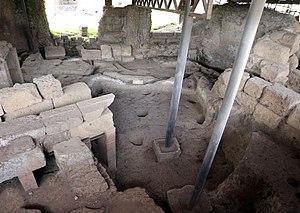
fond de cabane archaïque sur la Palatin, dite ""maison de Romulus"
Le musée du Palatin, également appelé antiquarium du Palatin, est un musée situé sur le mont Palatin, à Rome. Créé dans la deuxième moitié du XIXᵉ siècle, il abrite des sculptures, des fragments de fresque et du matériel archéologique découverts sur les lieux.